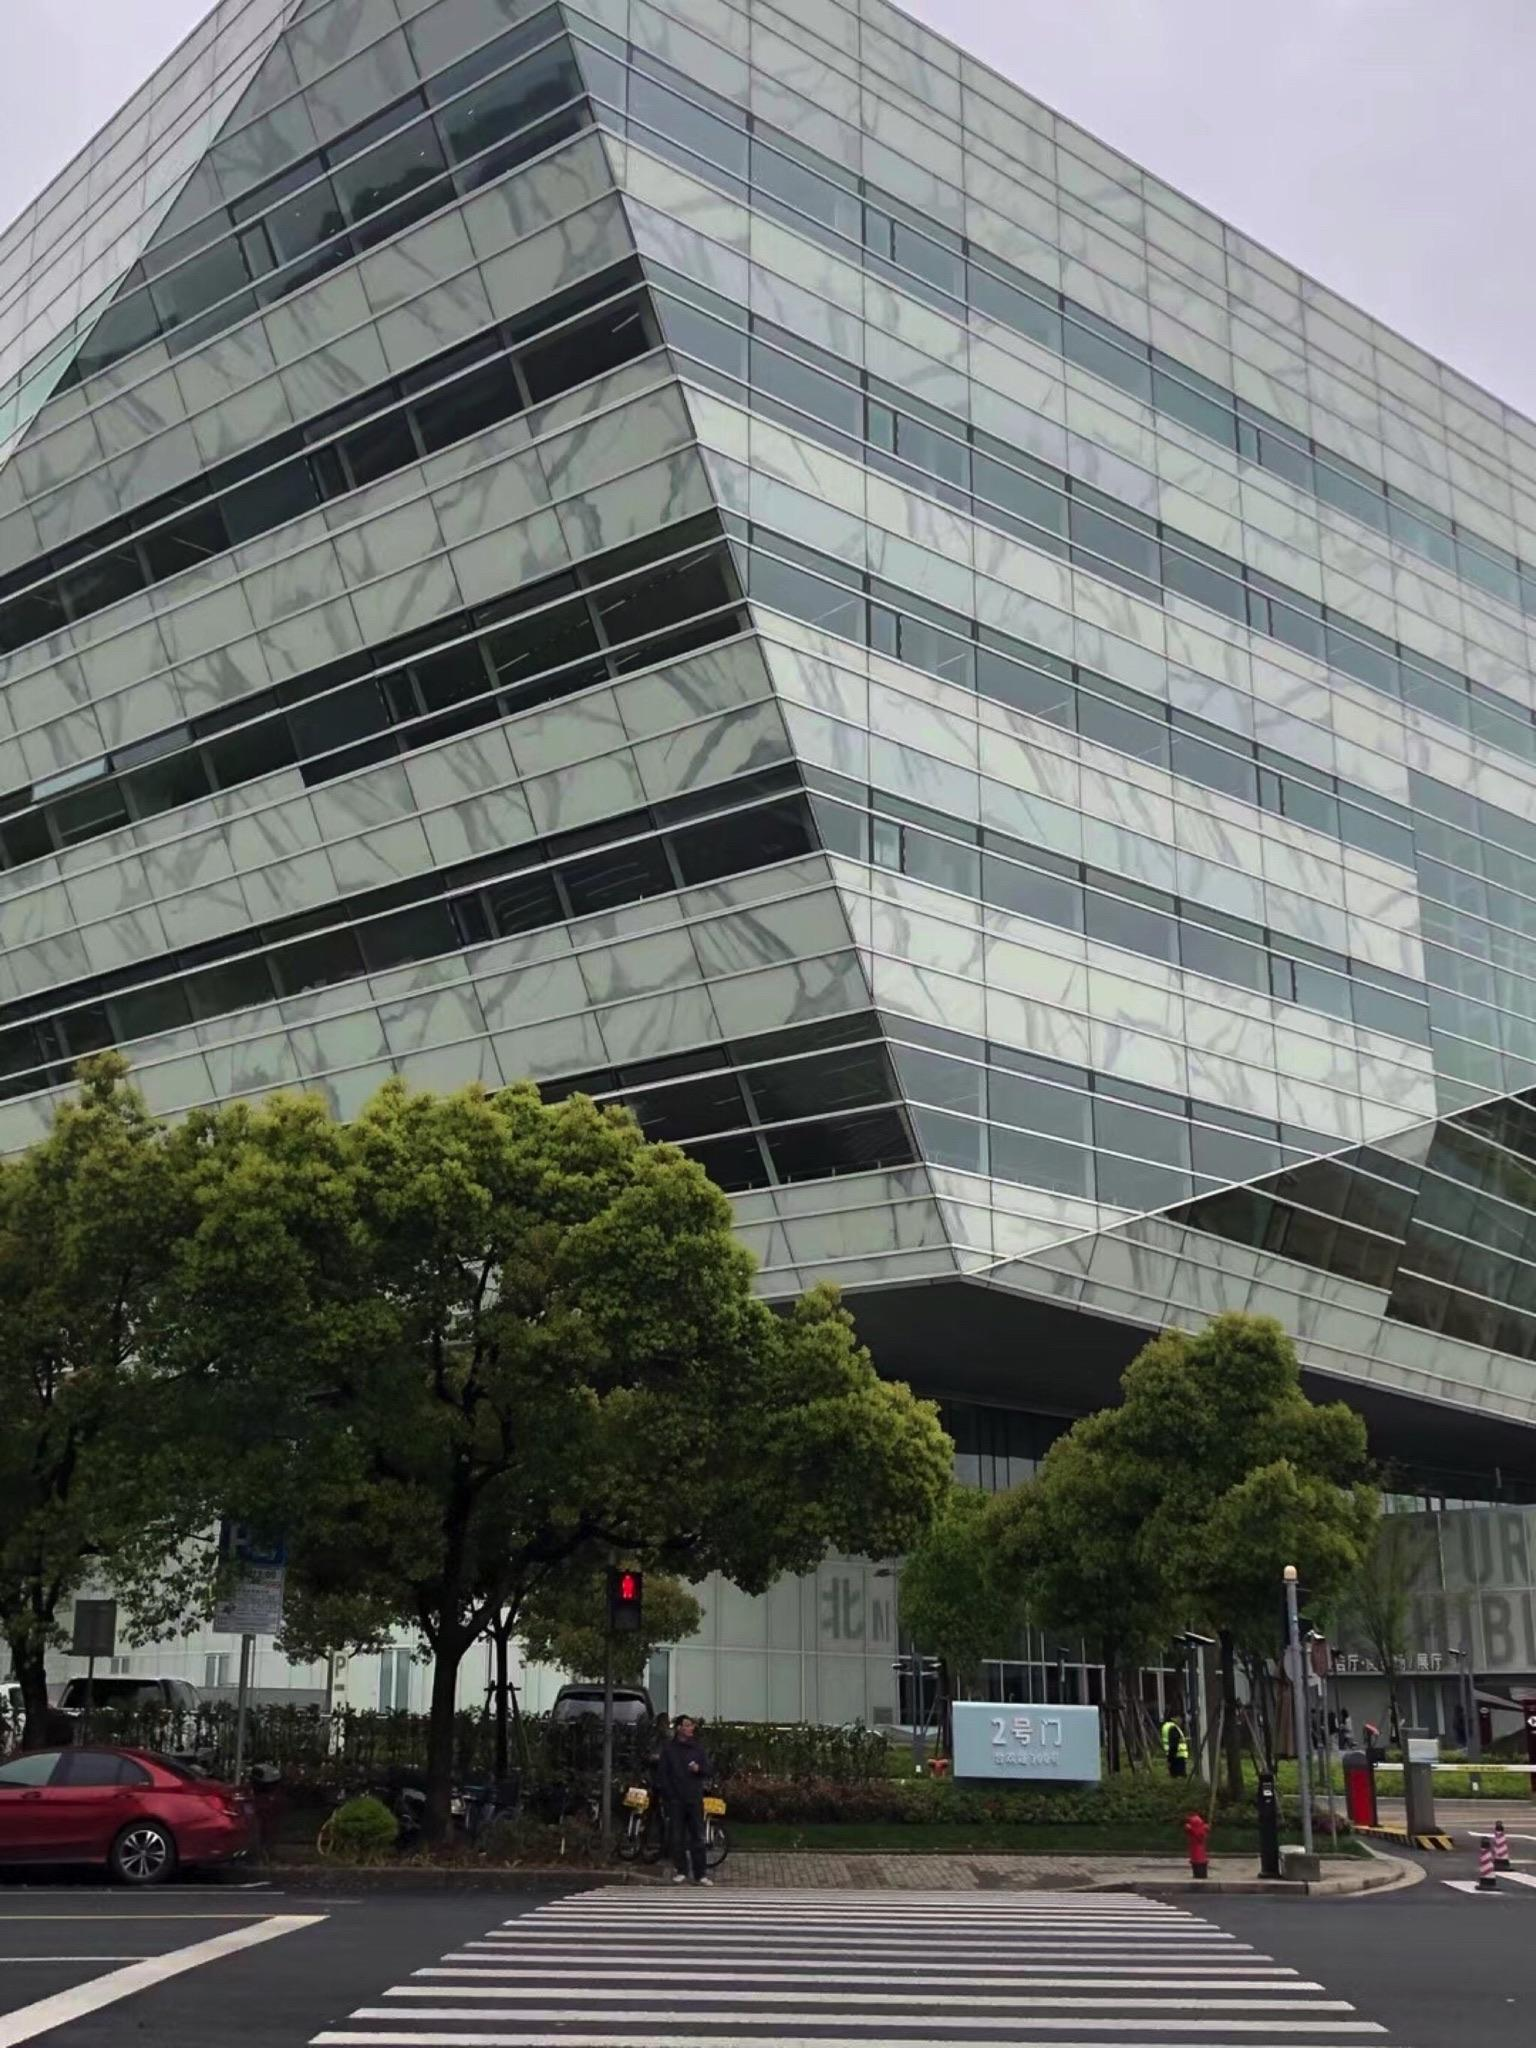
地标名称：上海图书馆(东馆)
所在城市：上海市·浦东新区